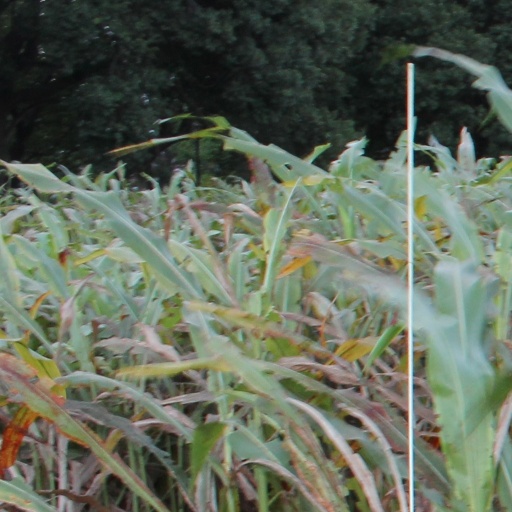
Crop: sorghum